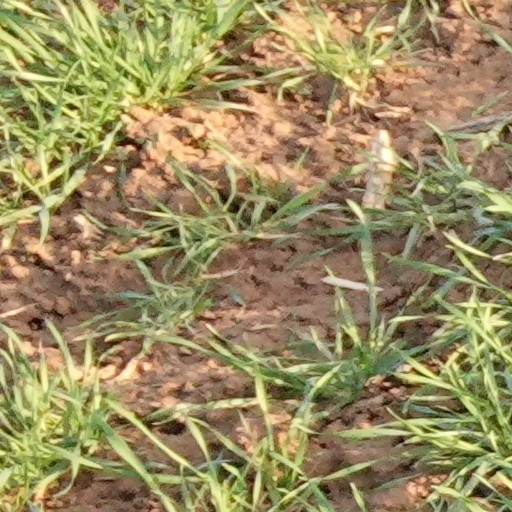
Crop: wheat